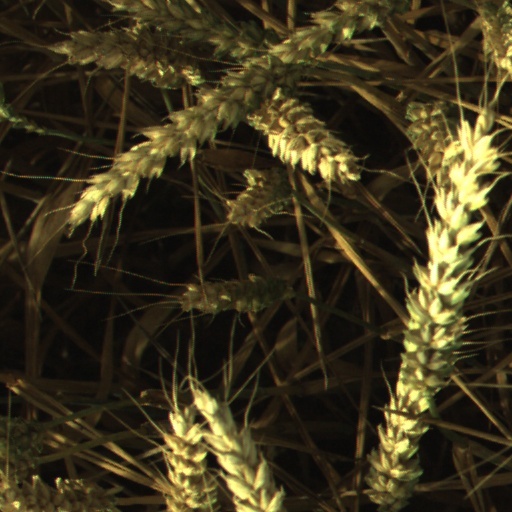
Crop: wheat